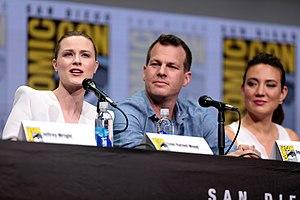
Evan Rachel Wood, née le 7 septembre 1987 à Raleigh, en Caroline du Nord, est une actrice et chanteuse américaine.